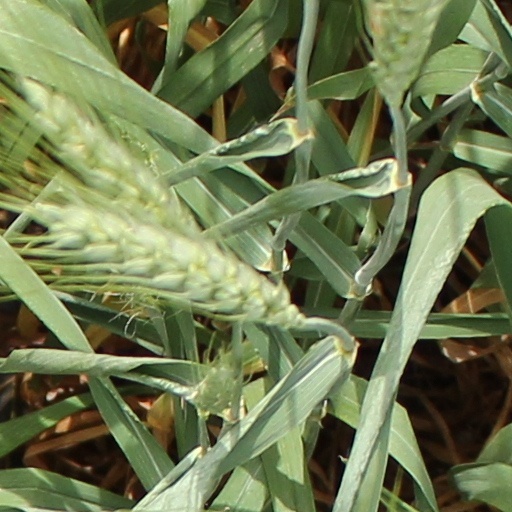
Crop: wheat